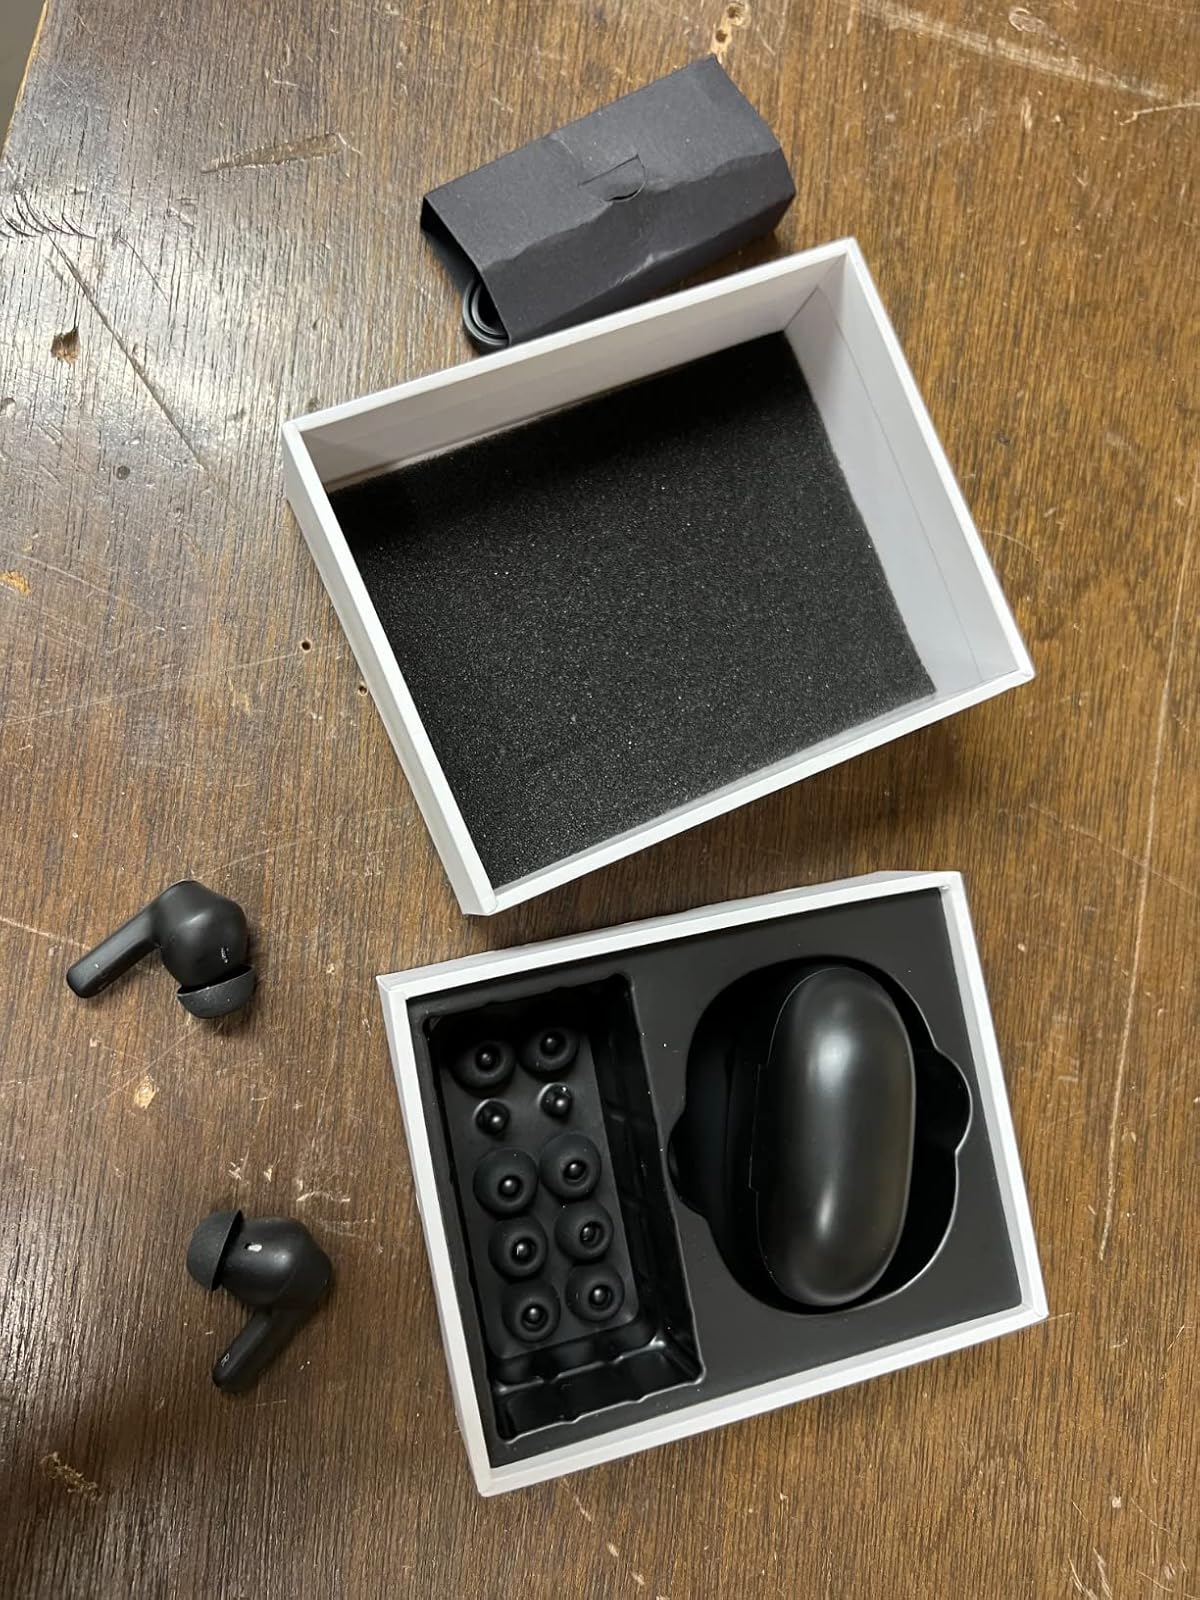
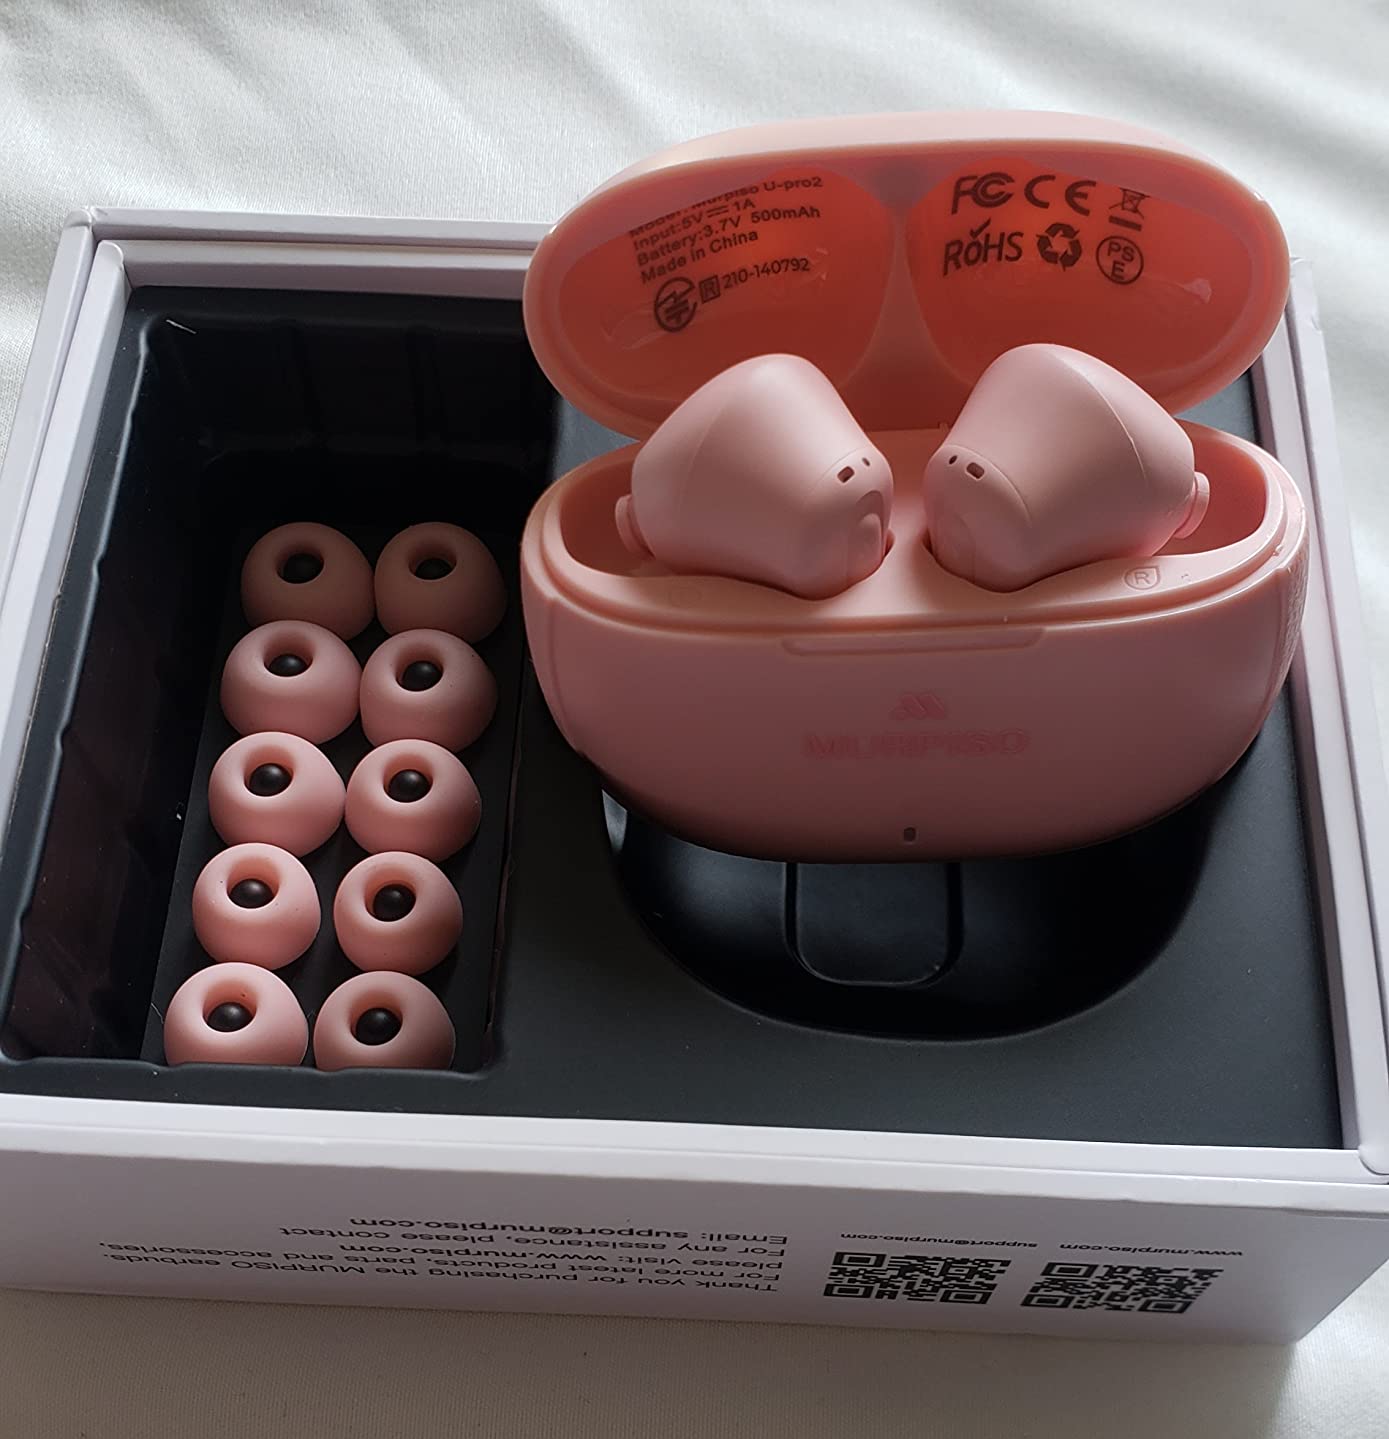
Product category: earbuds
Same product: no